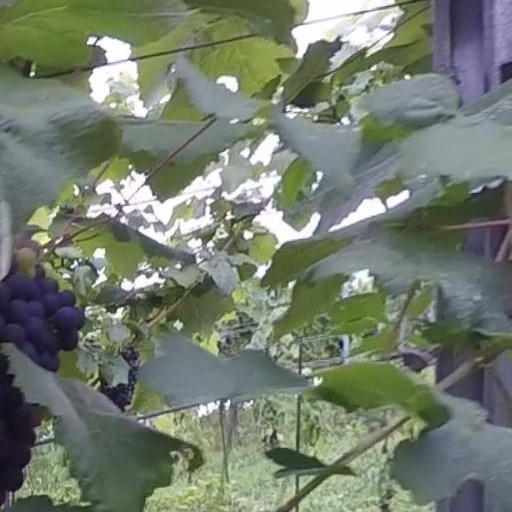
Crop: grape